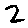
Label: 2